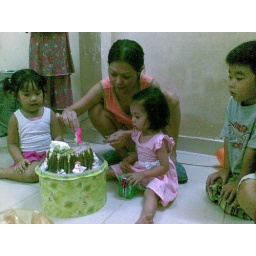
Cera: Mom, let's put the candle in this cake ...